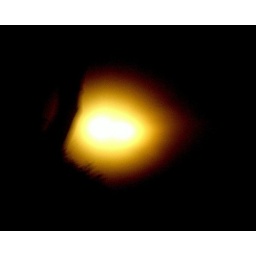
a bit of a tree and some grass in the silhouette as a car comes around the bend..